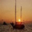
Label: ship